Toxin (novel)

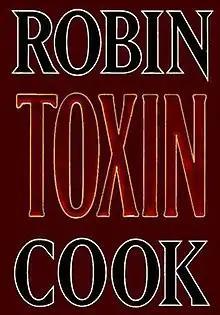
First edition cover

Toxin is a 1998 suspense thriller written by Robin Cook. It tells the story of a doctor whose daughter is infected with "" and his investigation into how she contracted it and his battle to save her life and discover the source of her illness.